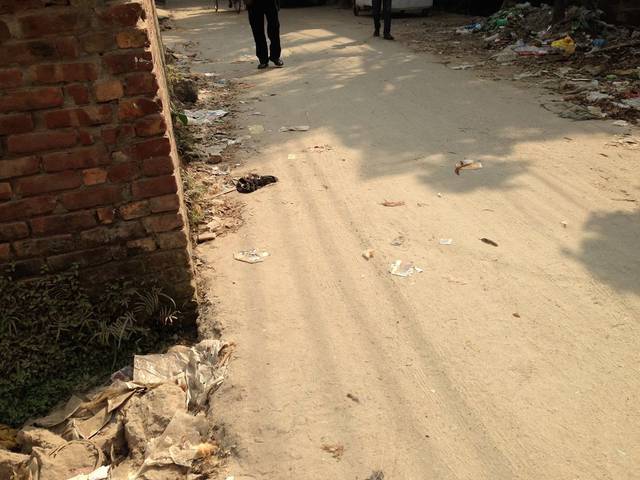
Region: Bangladesh
Coordinates: 23.806, 90.376